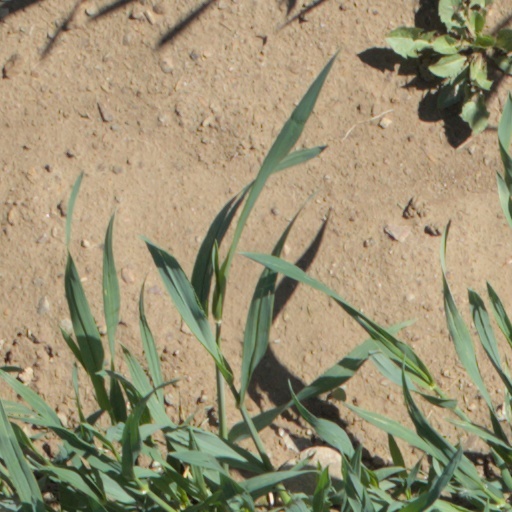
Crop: wheat